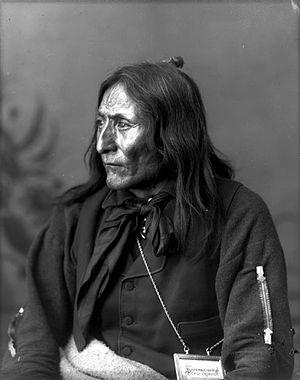
Les Siksikas, également appelés Pieds-Noirs et Blackfoot, sont une tribu nord-amérindienne de l'Alberta au Canada. Elle fait partie de la Confédération des Pieds-Noirs qui comprend également les Gens-du-Sang et les Pikunis. Depuis le XIXᵉ siècle, ils vivent principalement dans la réserve indienne Siksika 146. La nation comprend plus de 6 500 membres inscrits dont plus de 3 700 vivent sur la réserve.
Crowfoot, Pied-de-corbeau en français ou Isapo-Muxika, était un chef de la nation siksika de la confédération des Pieds-Noirs au Canada. Il est né au sein des Kainais, mais sa mère se remaria avec un Siksika à la suite du décès de son père lorsqu'il n'était âgé que de cinq ans. Il fut d'abord chef de la bande des Big Pipes, puis, de celle des Biters, avant de devenir le chef de la confédération. Il est un signataire du Traité 7.